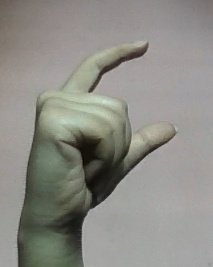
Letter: dal